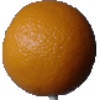
Label: Orange 1